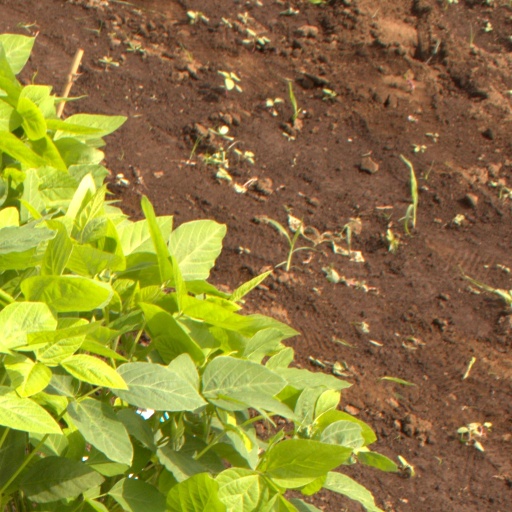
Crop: soybean